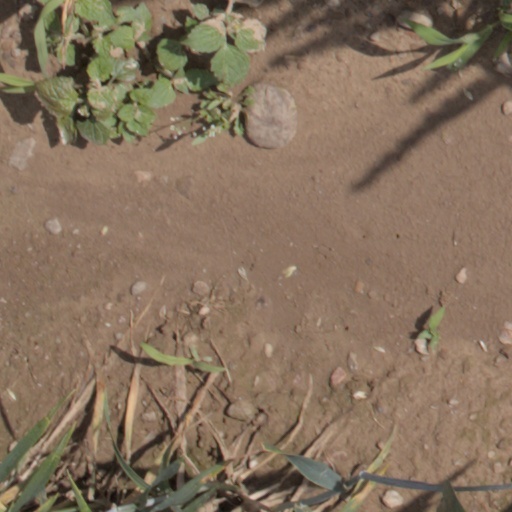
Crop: wheat